Heidi, Girl of the Alps

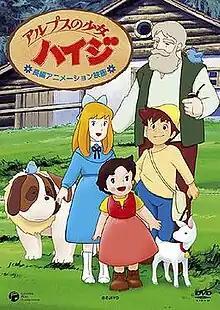
Cover art of the 1979 film DVD release

is an animated television series produced by Zuiyo Eizo and the series itself based on the novel "Heidi's Years of Wandering and Learning" by Johanna Spyri (1880). It was directed by Isao Takahata and features contributions by numerous other anime filmmakers, including Yoichi Kotabe (character design, animation director), Toyoo Ashida (co-character design, animation director), Yoshiyuki Tomino (storyboard, screenplay), and Hayao Miyazaki (scene design, layout, screenplay).